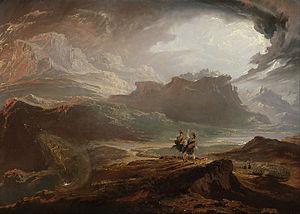
Macbeth est une tragédie de William Shakespeare. Elle prend place dans l'Écosse médiévale et retrace de manière très romancée le règne de Macbeth, en s'inspirant de près du récit qu'en fait Raphael Holinshed dans ses Chroniques, parues en 1587. Dévoré d'ambition, le général Macbeth commet le crime de régicide pour s'emparer du pouvoir, poussé par son épouse Lady Macbeth, mais la culpabilité et la paranoïa les font peu à peu sombrer dans la folie.